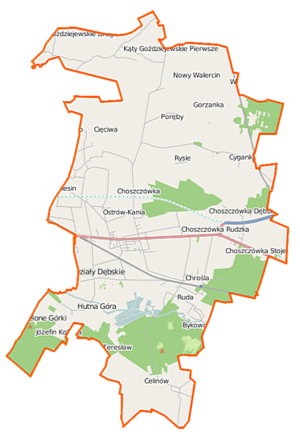
Dębe Wielkie est une gmina rurale de la powiat de Mińsk, dans la Voïvodie de Mazovie, dans le centre-est de la Pologne.